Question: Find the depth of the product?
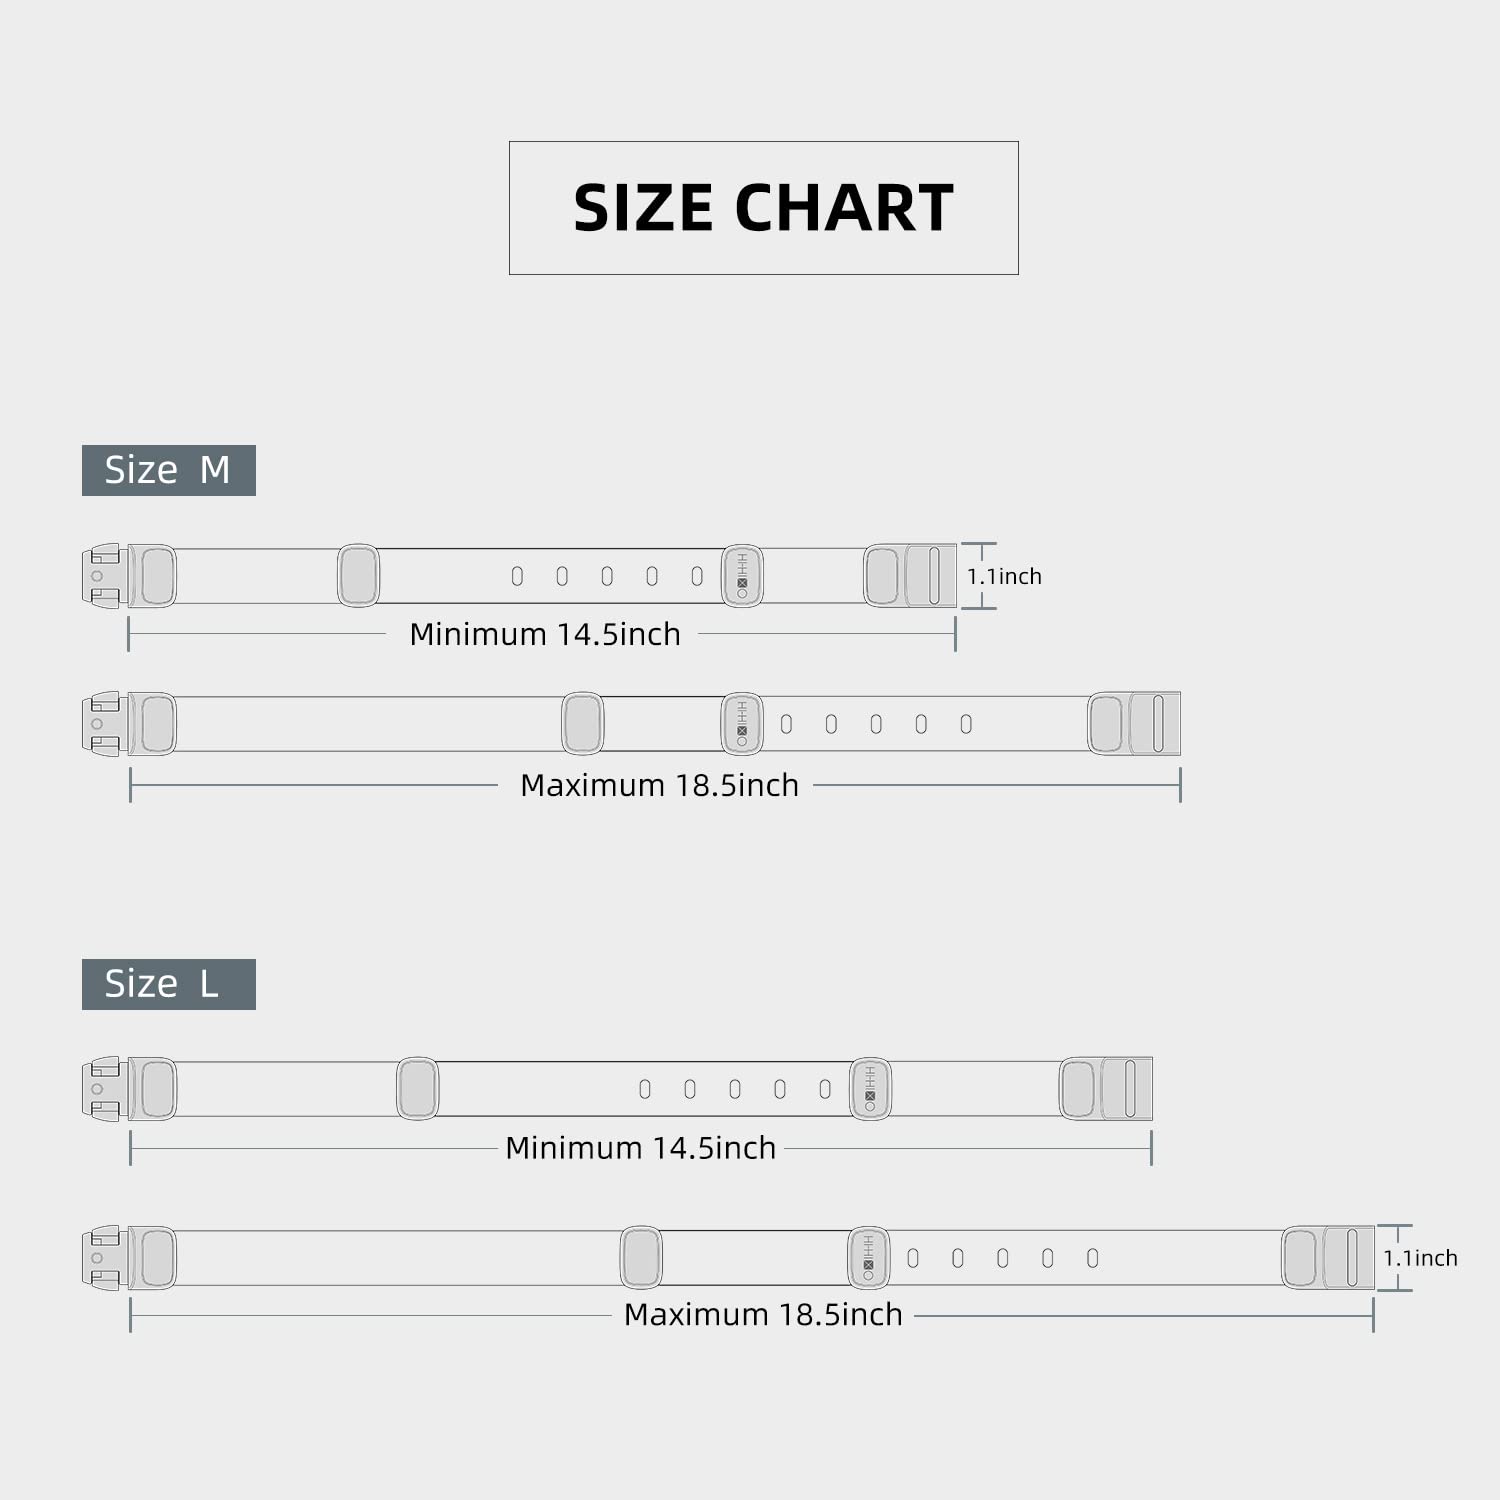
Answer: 14.5 inch